Drug injection

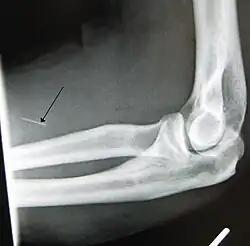
Fragment of a hypodermic needle stuck inside the arm of an IV drug user (x-ray)

Drug injection is a method of introducing a drug into the bloodstream via a hollow hypodermic needle, which is pierced through the skin into the body (usually intravenously, but also at an intramuscular or subcutaneous, location). Intravenous therapy, a form of drug injection, is universally practiced in modernized medical care. , there were 13.2 million people worldwide who self-administered injection drugs outside of medical supervision, of which 22% are from developed countries.